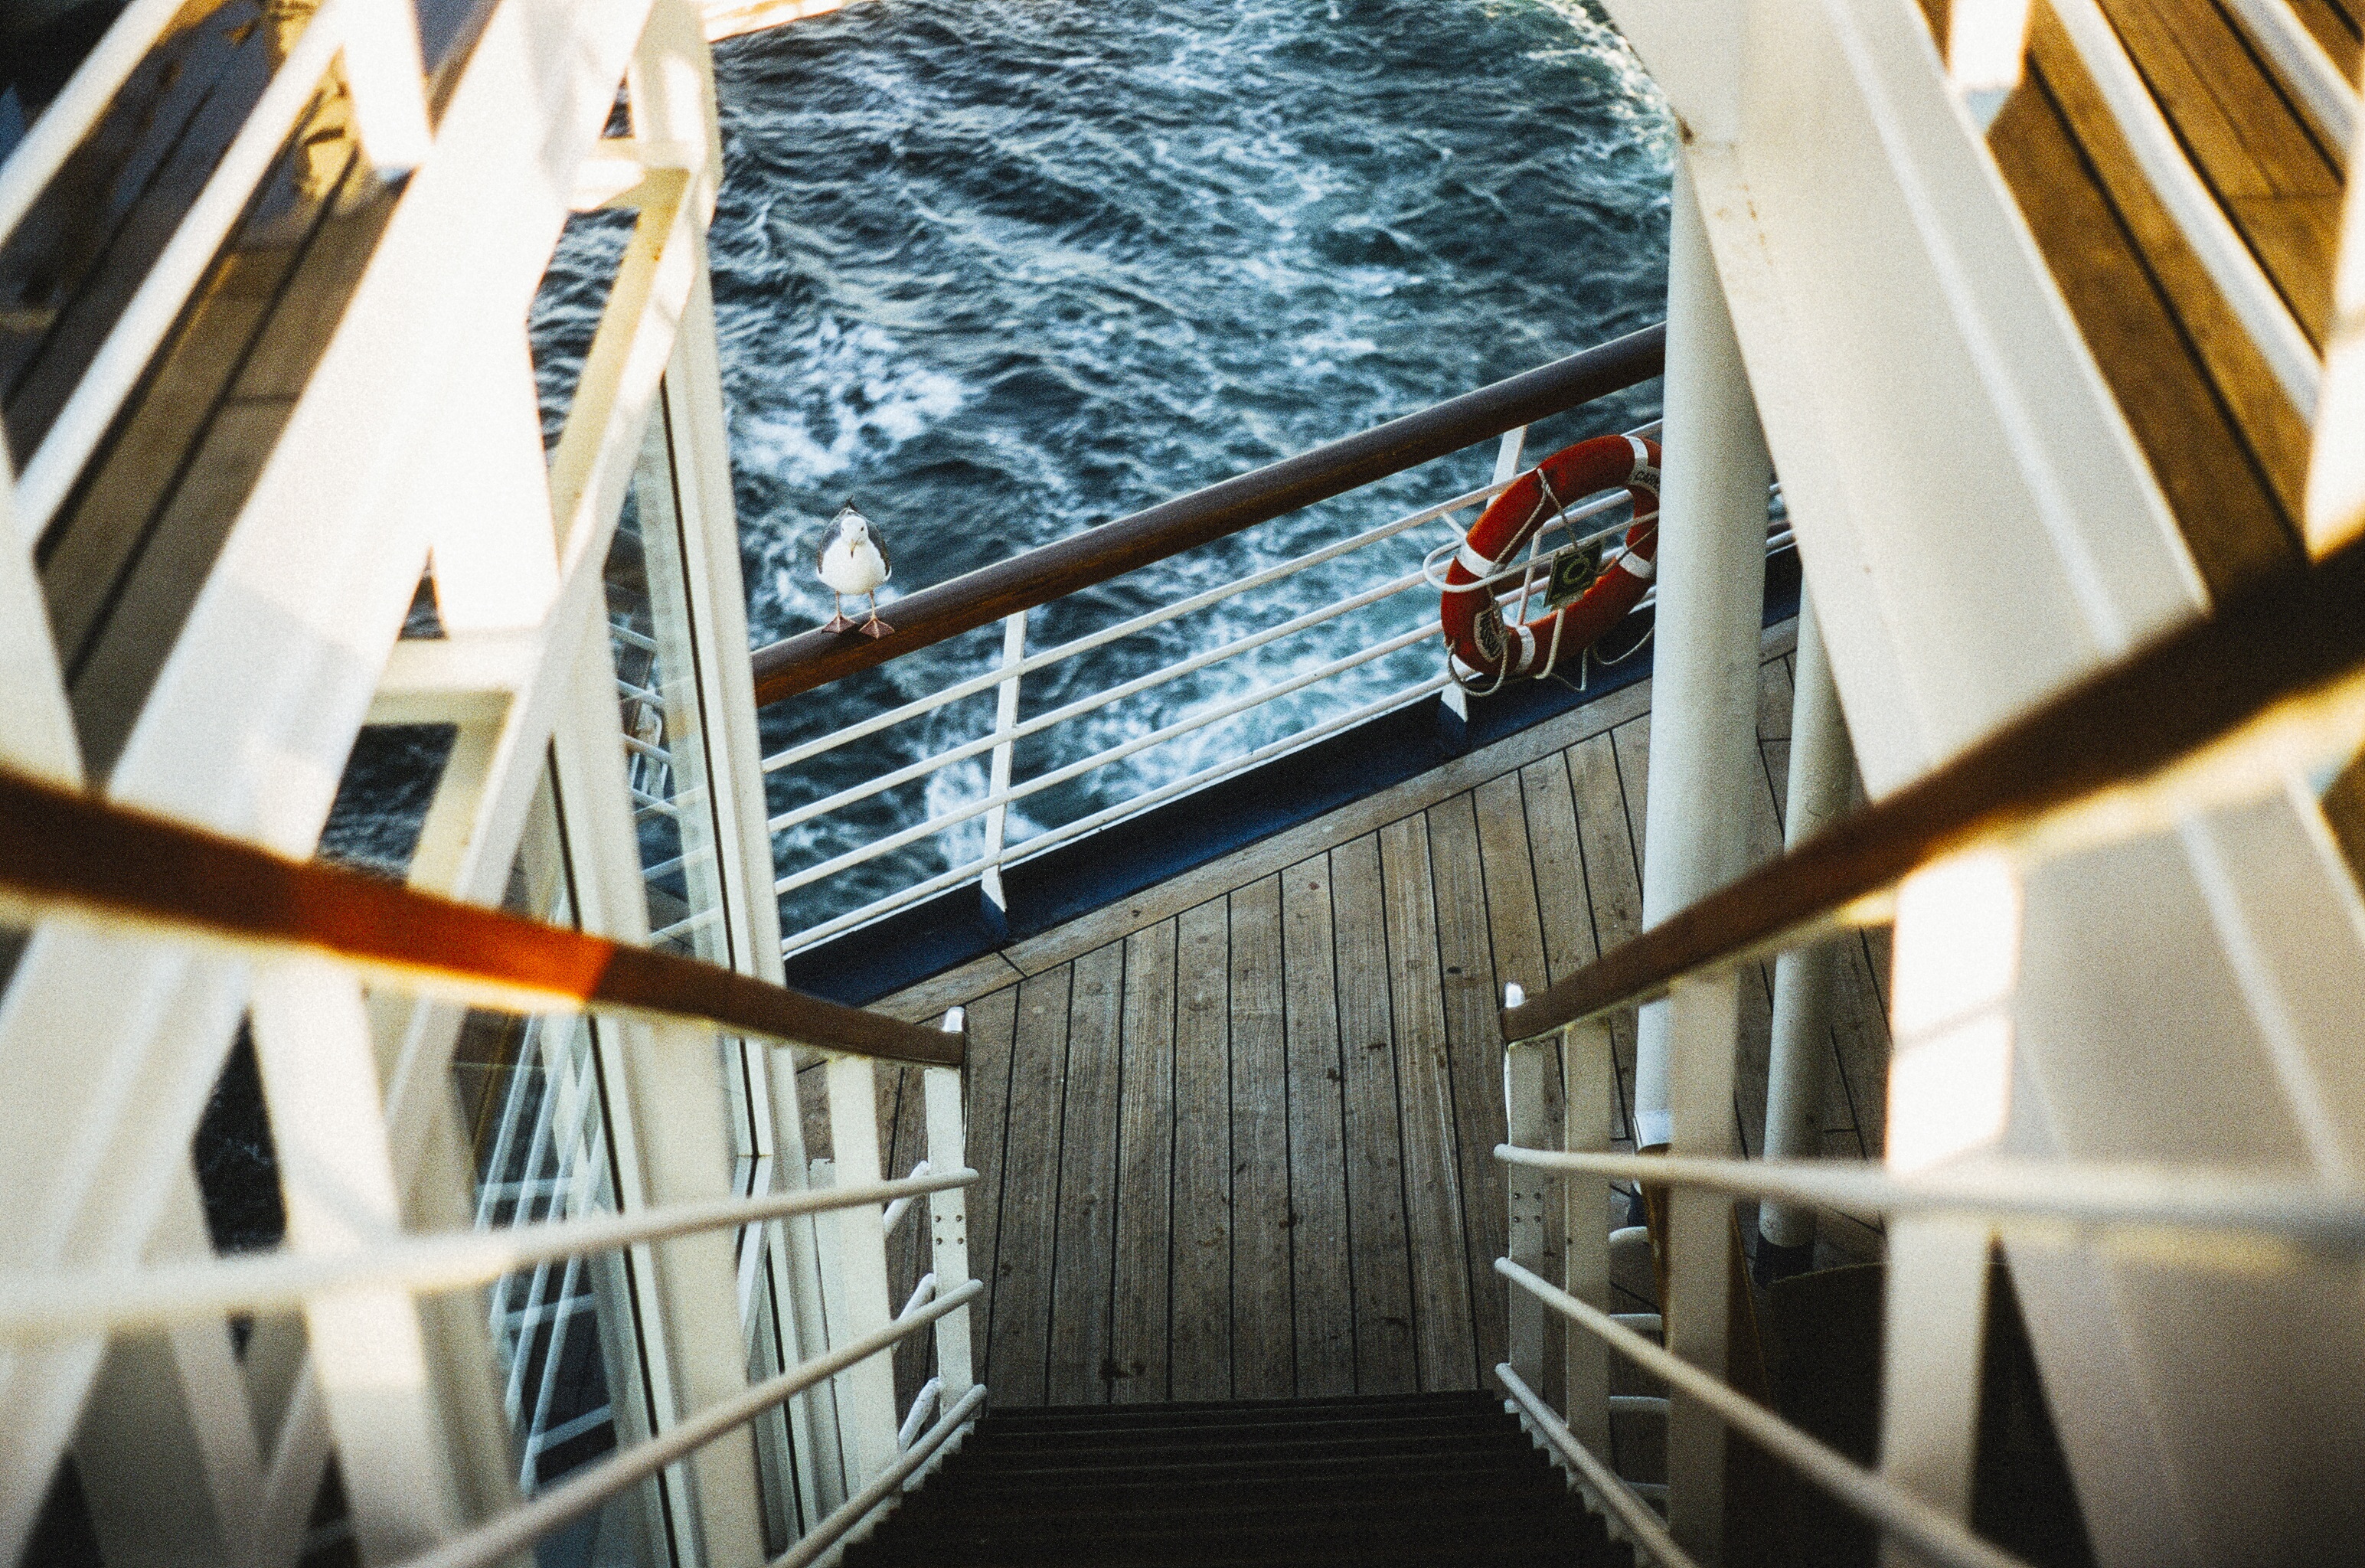
sea, water, ocean, deck, wood, boat, ship, staircase, steps, railing, journey, grunge, interior design, cruise, waves, buoy, stairs, guardrail, down, lifesaver